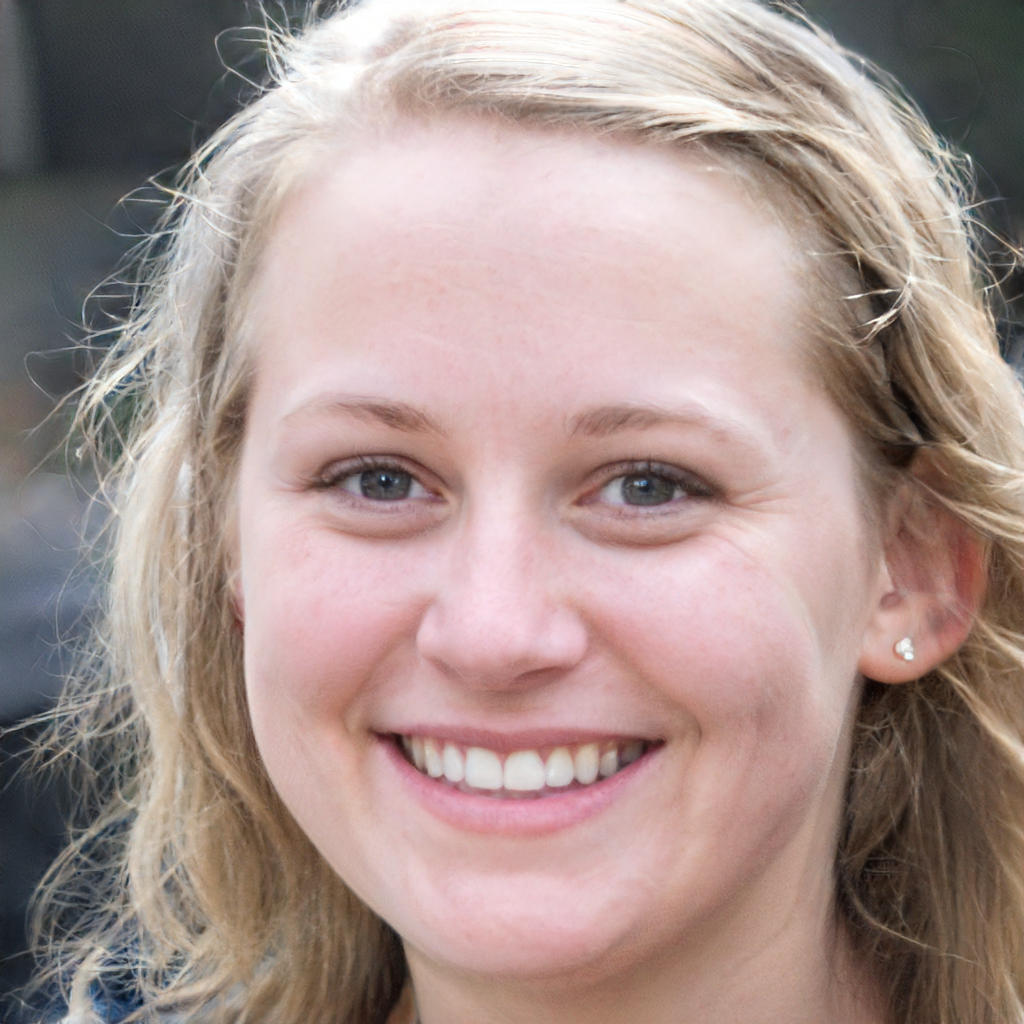
Label: No Watermark